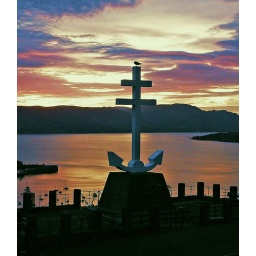
Over looking the Cardwell Bay area of Gourock on the river Clyde and onto the hills of Argyll in the back ground